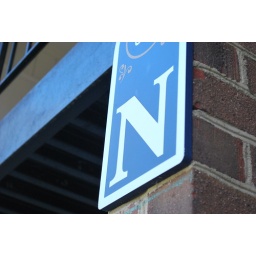
the fourteenth in a february series: the letter n. taken outside the building next door to ours in our apartment complex.